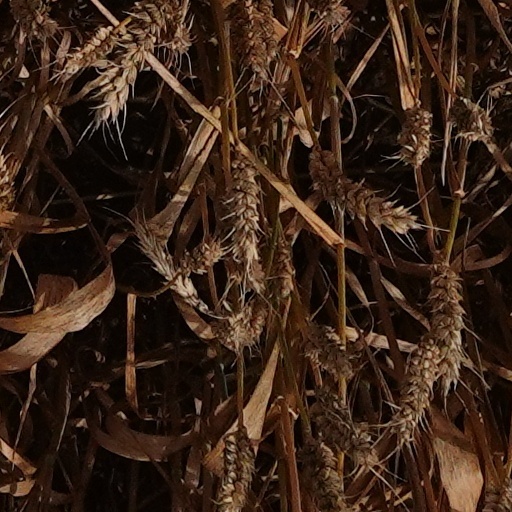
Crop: wheat